Zinc compounds

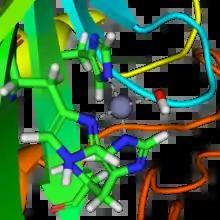
Carbonic anhydrase: an hydroxide group (red) is shown attached to zinc (gray)

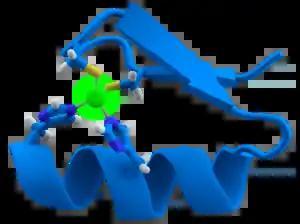
Zinc finger motif. The zinc ion (green) is coordinated by two histidine residues and two cysteine residues.

A very large number of metallo-enzymes contain zinc(II). Also many proteins contain zinc for structural reasons. The zinc ion is invariably 4-coordinate with at least three ligands that are amino-acid side-chains. The imidazole nitrogen of a histidine side-chain is a common ligand. The following are typical examples of the two kinds of zinc-protein complexes.